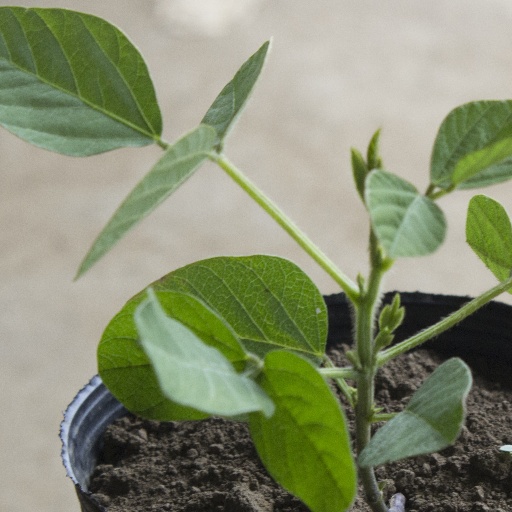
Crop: soybean